Prince Frederick of Orange-Nassau

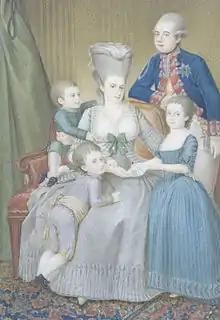
A portrait of Dutch princely family painted by Pieter le Sage in 1779. Frederick is on the left, embracing his mother.

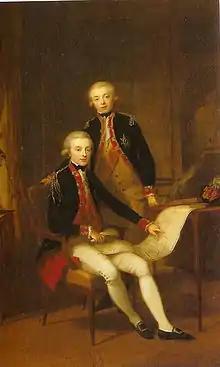
An anonymous portrait of Frederick (standing) and his elder brother Willem (sitting), painted about 1790.

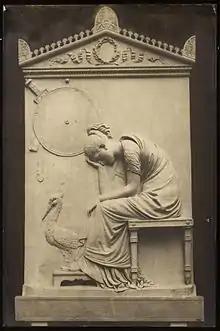
Frederick's tomb in Nieuwe Kerk

Prince Frederick, or "Fritz", as members of his family called him, was born in The Hague in the Dutch Republic. His parents, William V and Princess Wilhelmina, already had two children: Frederica Louise Wilhelmina (1770–1819) and Willem Frederik (1772–1843); Louise would later marry the Hereditary Prince of Brunswick-Wolfenbüttel and Willem would become the first Dutch King. Frederick was related to the British royal family through both his father, who was the grandson of George II of Great Britain, and through his mother, who was the grandniece of George II.